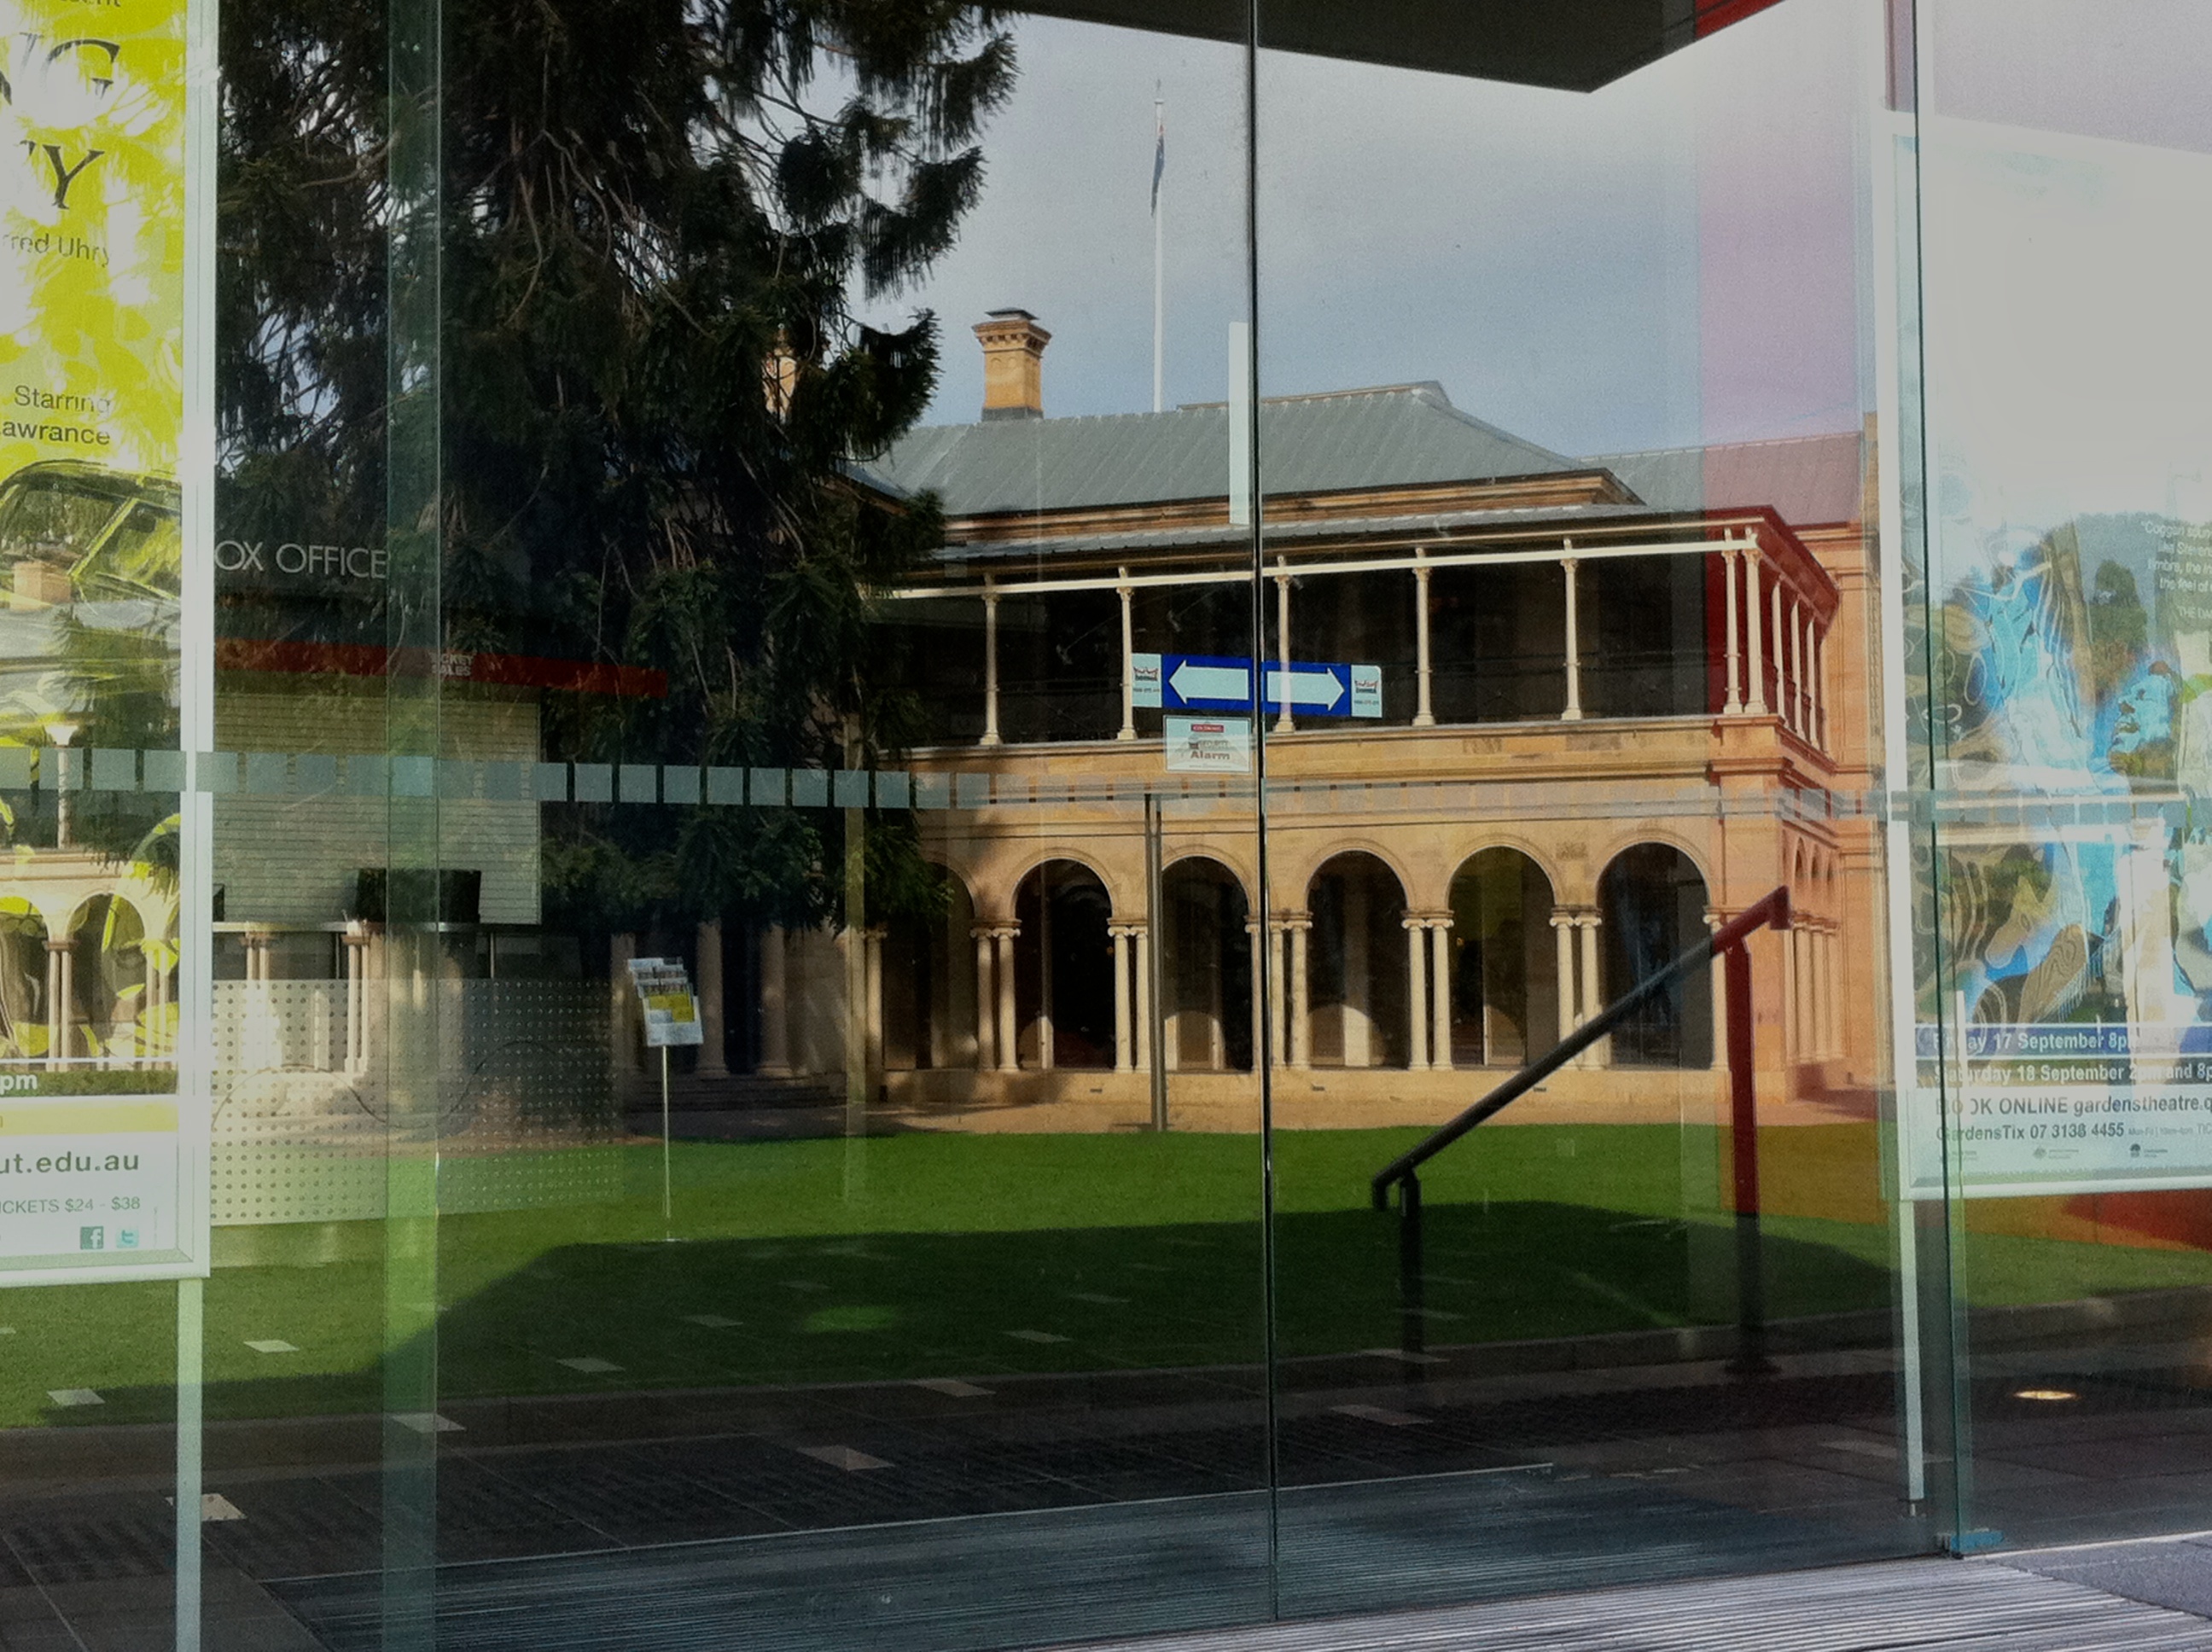
architecture, building, plaza, facade, interior design, tourist attraction